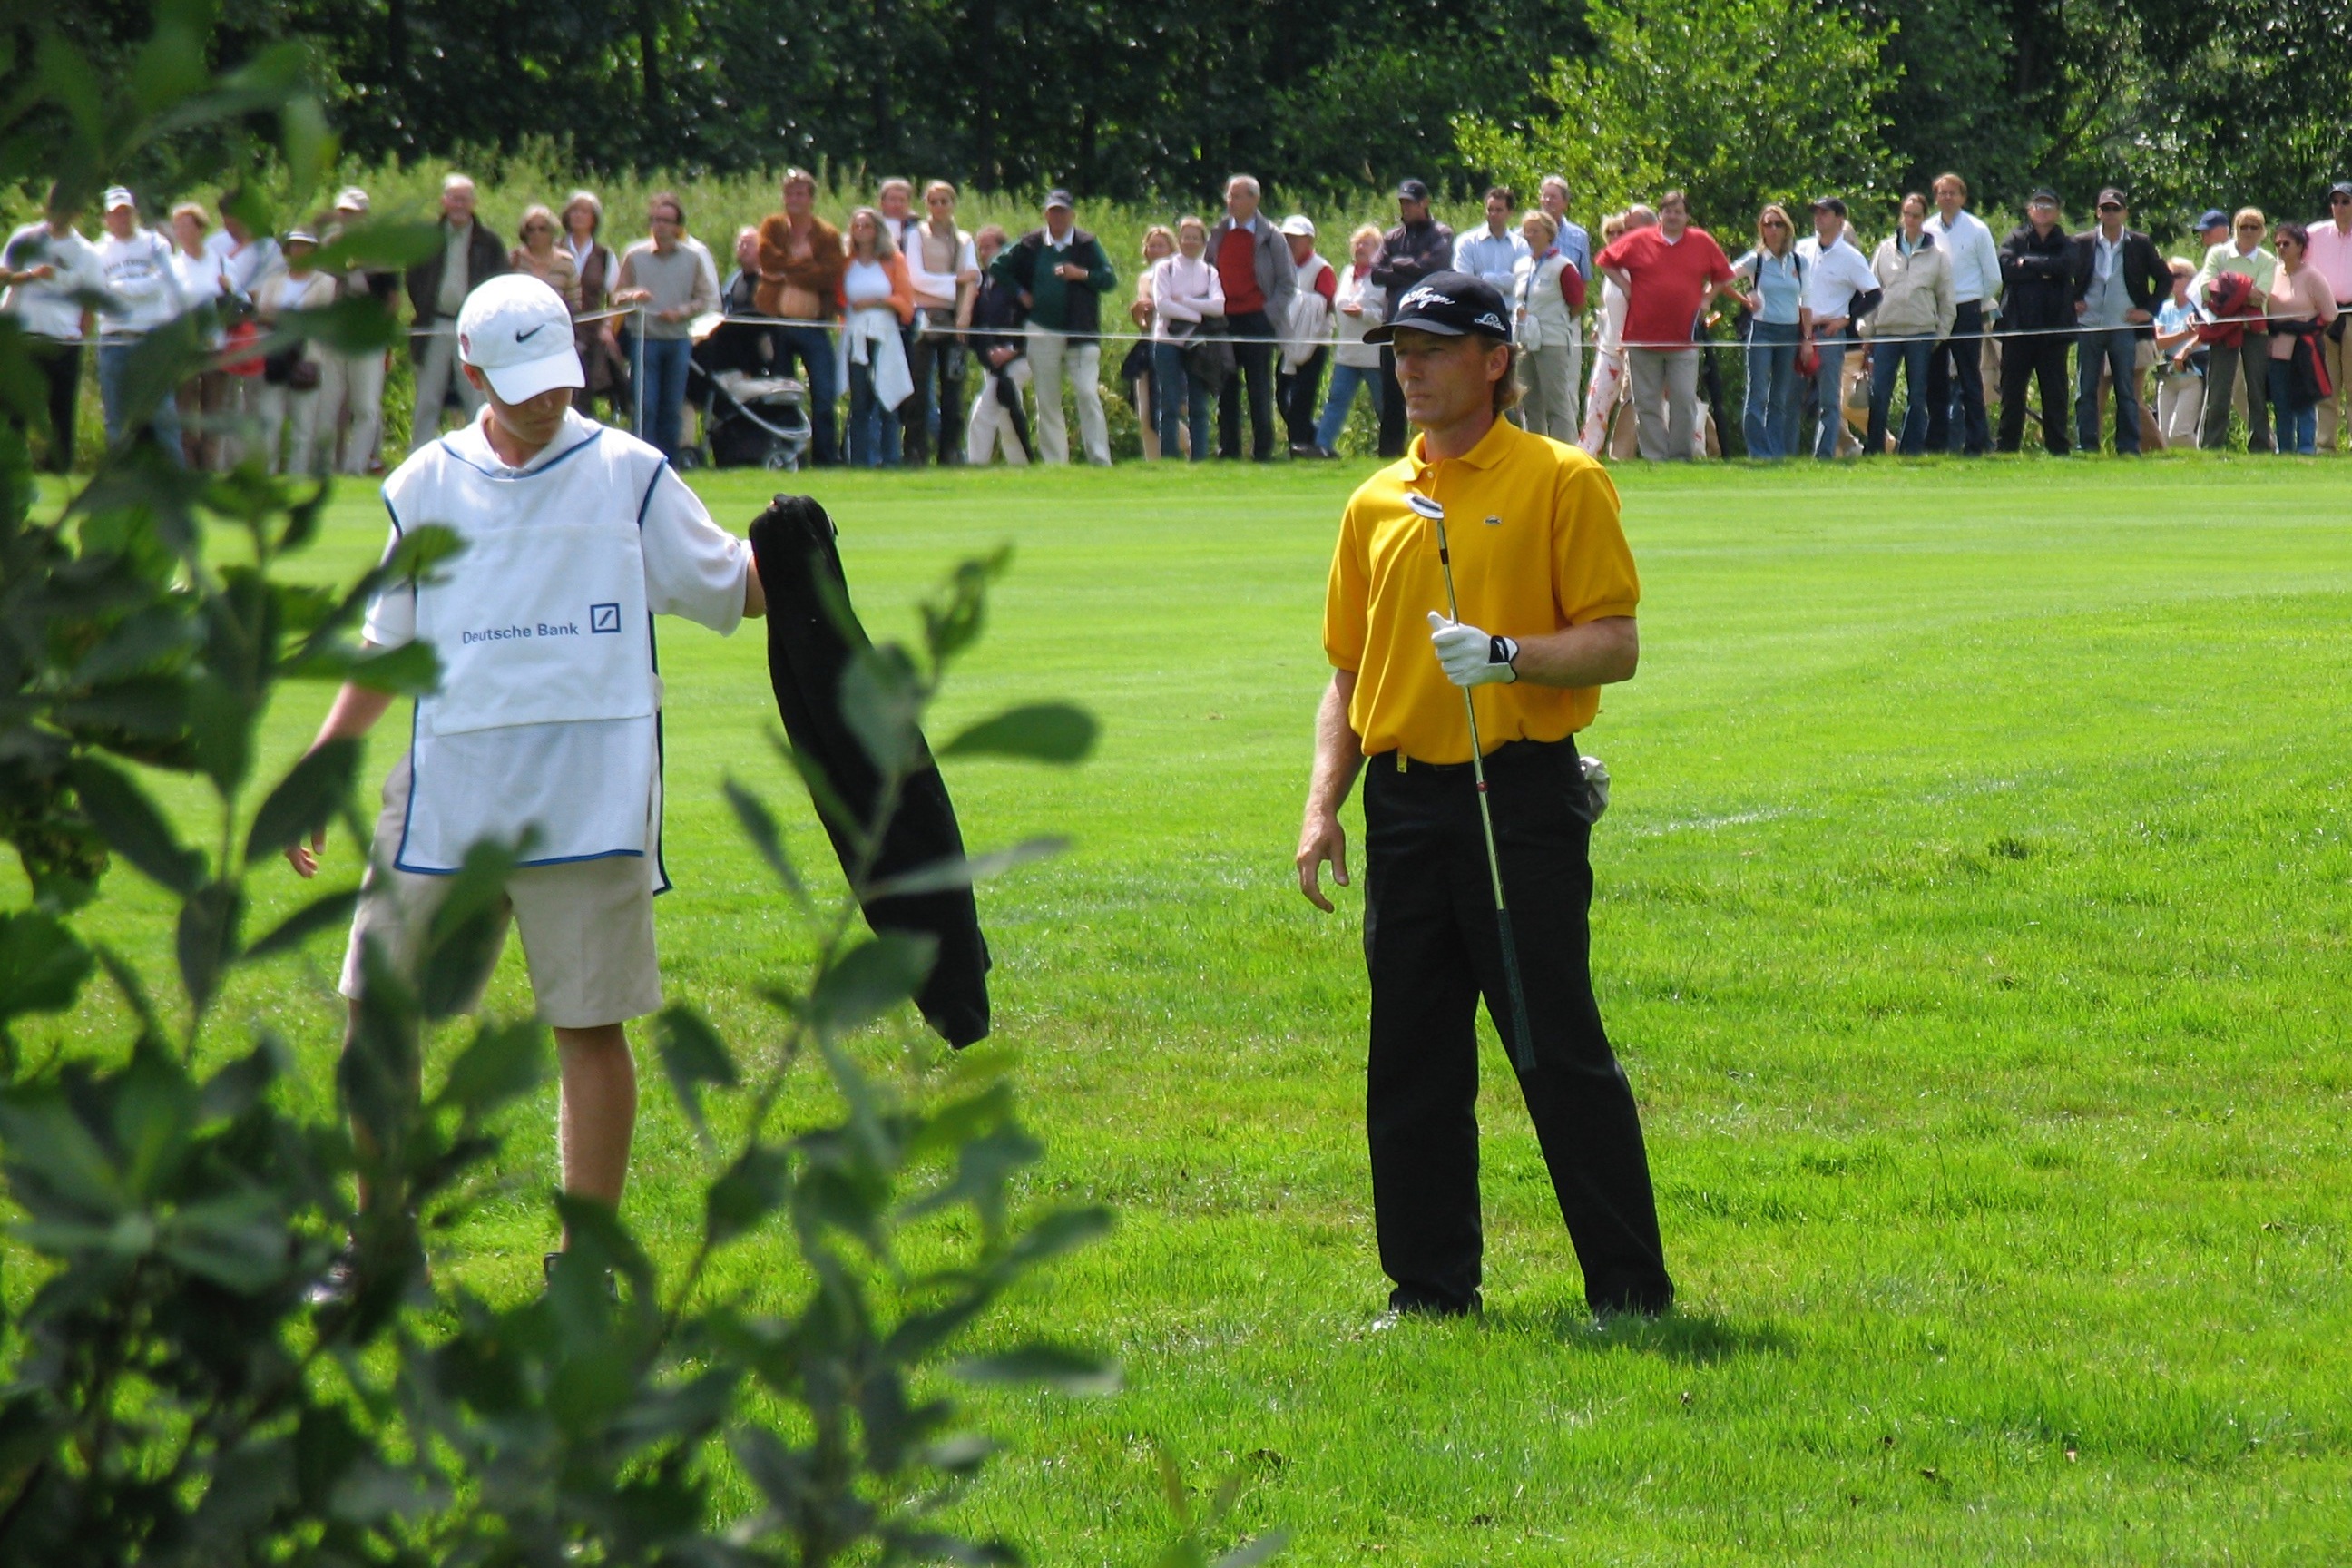
grass, lawn, golf, golf course, sports, golfers, professional golf, bernard long, semirough, endurance sports